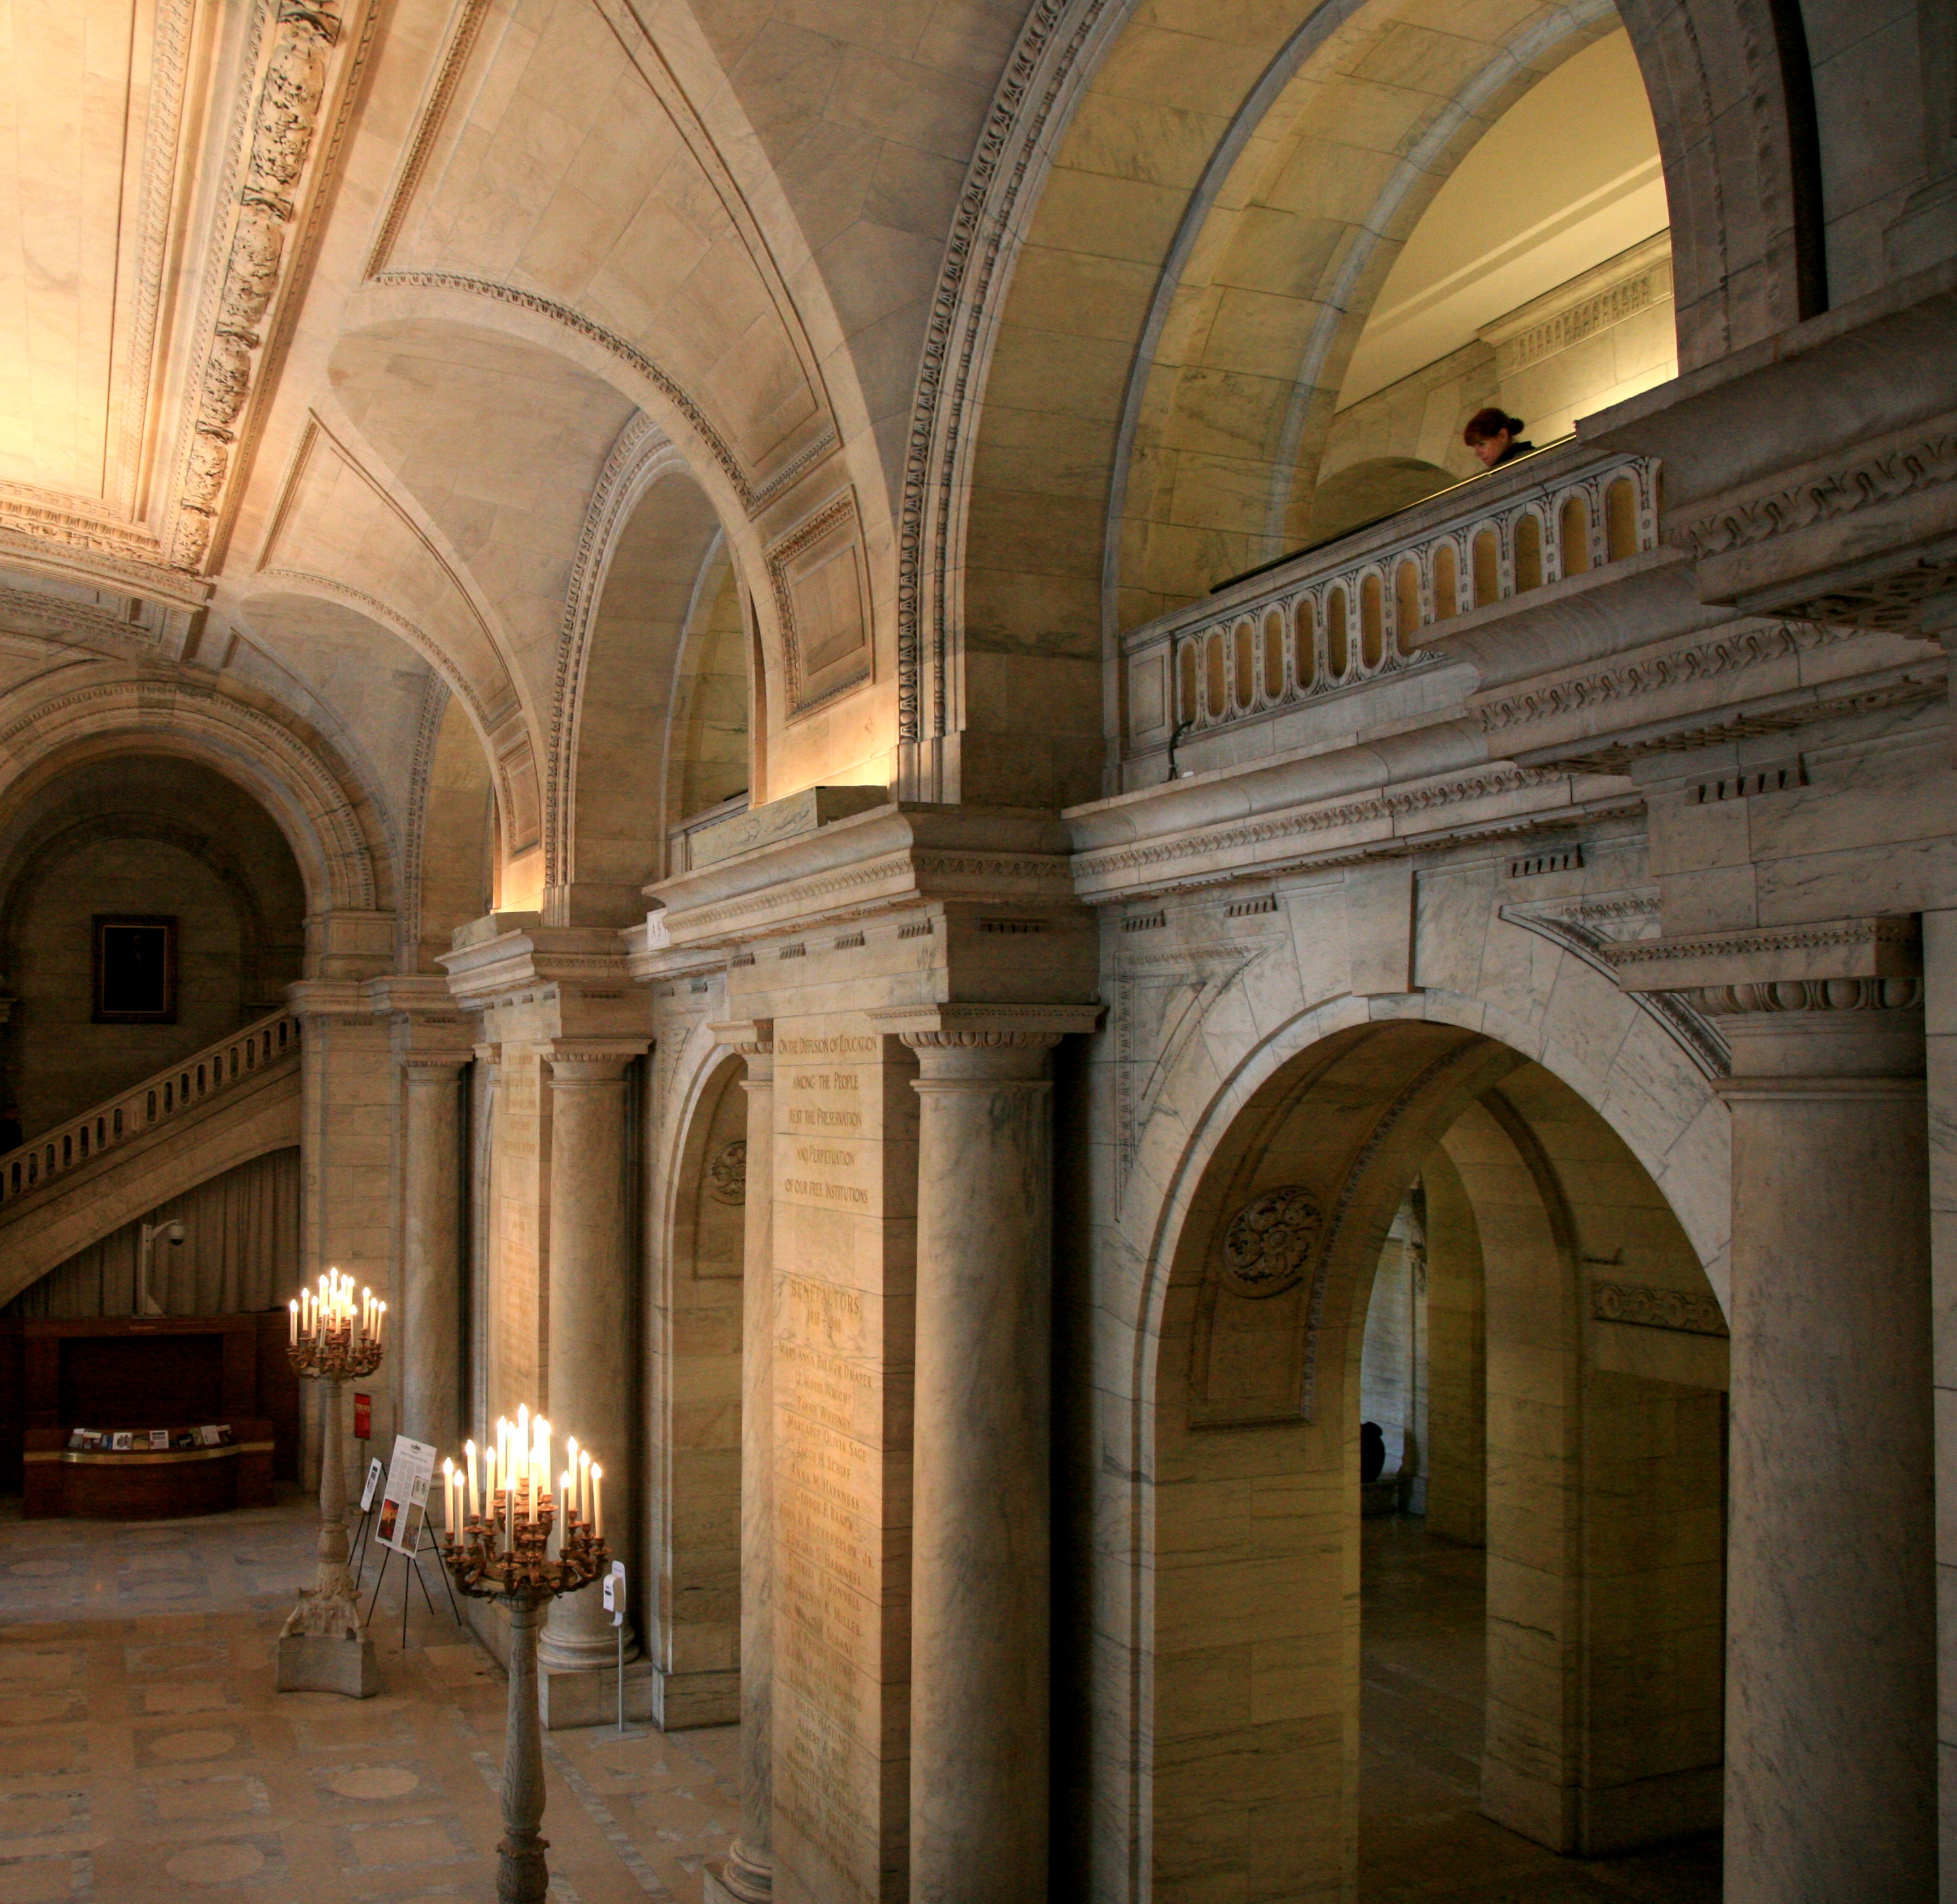
architecture, building, arch, nyc, church, cathedral, chapel, place of worship, newyork, library, newyorkcity, monastery, ny, synagogue, arcade, basilica, crypt, midtownmanhattan, fifthavenue, nypl, newyorkpubliclibrary, mainbranch, bibliotheque, astorhall, ancient history